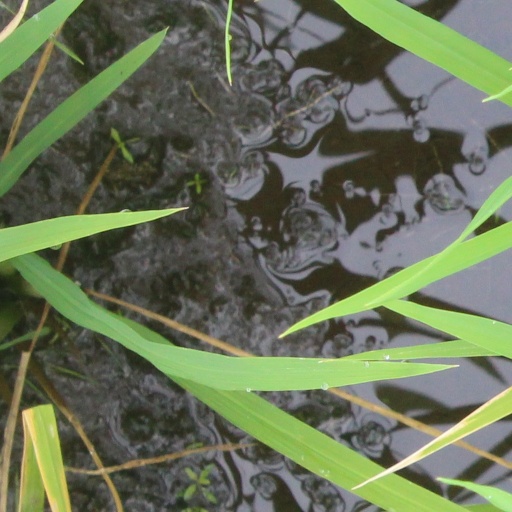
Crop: rice